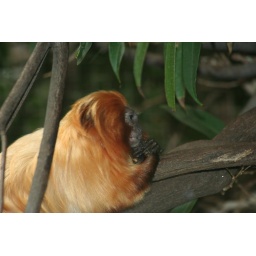
A golden lion tamarin &lt;i&gt;(Leontopithecus rosalia)&lt;/i&gt; at the Smithsonian National Zoological Park in Washington, DC.